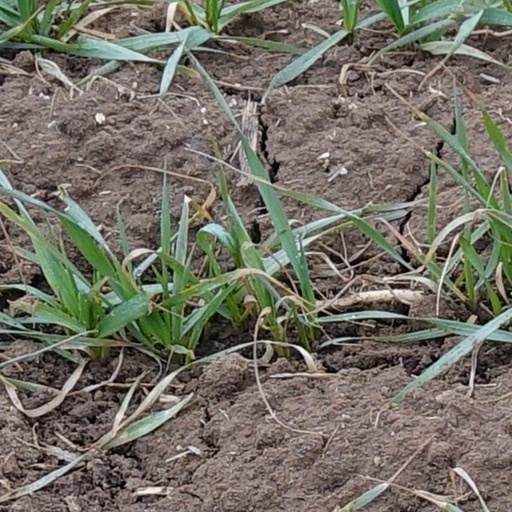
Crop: wheat